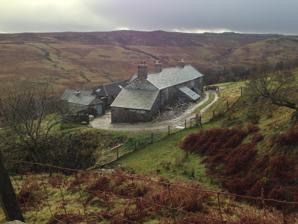
Building: Sleddale Hall
Country: United Kingdom
Year built: 1758
Farmhouse in England Sleddale Hall Sleddale Hall in 2012 General information Type Farmhouse Current tenants Mike Harrison (farmer) Landlord Tim Ellis Sleddale Hall is a farmhouse on the north side of the Wet Sleddale valley near Shap in Cumbria , England . It featured as "Crow Crag", Uncle Monty's Lake District country cottage in the cult film Withnail and I . House and farm Not much is known of the early history of Sleddale Hall. In the medieval period large parts of Wet Sleddale were owned by Shap Abbey , and cultivation terraces belonging to the Abbey's grange in the valley lie immediately to the north-east of Sleddale Hall. It is believed that Sleddale Hall was the home of William Rawes, Yeoman of Sleddale sometime between 1740 and 1758. An 1802 description of Sleddale Hall and its surrounding farmland reads "Sleddale Hall is situated a few miles south westwards from Shap in a narrow valley among the mountains. We could find nothing to give us any information as to the quality of land in this farm. There is a considerable extent enclosed on each side of the vale which is at present singularly divided into different fields. This we calculated to be about 250 acres [1.0 km 2 ], consisting partly of woodland, partly of poorish meadow ground, and partly of pasture, all of which, or nearly all, lies in rapid declivities. Besides the above inclosed ground , there may be about 2,300 acres [9.3 km 2 ] of barren mountains, forming altogether a tolerably good sheep farm. The meadow ground is mostly capable of improvement by draining, & that at a reasonable expense. This farm, every thing considered we suppose may be worth a rent of £150. But as observed before, our means of calculating the value were very defective." Thomas Graham (c.1705–1787), also of Stonehouse, Hayton , lived at Sleddale Hall in the mid-18th century. In 1829 Sleddale Hall was recorded as: "Sleddale Hall, now a farm-house belonging to C. Wilson, Esq., was long the seat of the ancient family of Sleddale, one of whom was the first Mayor of Kendal, and possessed Gillthwaite-Rigg, and some other estates." The Wet Sleddale Reservoir was built below the Hall some time in the 1960s to provide water for Manchester, flooding a small part of the dale. By the time of the filming of Withnail and I in 1986, Sleddale Hall was derelict. Filming of Withnail and I Sleddale Hall stood in as "Crow Crag", the Lake District cottage owned by Uncle Monty in the film Withnail and I . The scenes at Sleddale Hall were filmed in August 1986. Actor Richard E. Grant , who played Withnail, recorded his first impressions of the farmhouse in his published diary: 2nd August. Mini-bus together out to the location in Wet Sleddale, supposedly the wettest corner of the United Kingdom, through numerous gates, up a mountainside to an abandoned cottage on the water board estate. Perfect. Looks exactly like the script suggests. Filming took place both in the downstairs rooms of the house and in the exterior areas, including the small courtyard. The interior shots of the bedrooms and staircase were not filmed at Sleddale Hall, but at Stockers Farm, Rickmansworth , Hertfordshire. In recent years Sleddale Hall was owned by United Utilities , formerly North West Water . Following its appearance in Withnail and I , North West Water had planned to renovate the Hall and convert it into a holiday cottage and workshop. However, planning permission was refused on the grounds that it would alter the character of the valley. In 1998 the Hall was placed on the market, but did not sell. In 2007, before renovation Sleddale Hall is tenanted by a farmer, Mike Harrison, whose suckler herd which produces Blonde d'Aquitaine crossbred calves won the 2008 British Blonde Society's biannual UK Commercial Herd of the Year Award . A judge said that the award was notable "considering the type of hard farm he is rearing them on": at Sleddale Hall the cows graze 980 to 1,450 ft (300 to 440 m) above sea level, on rough grazing. The house itself was still dilapidated and uninhabited as of September 2008. In January 2009 it was announced that Sleddale Hall had been put up for auction by United Utilities. The auction took place on 16 February 2009, with a guide price of over £145,000. A trust named 'The Crow Crag Collective' was set up on 22 January to try to buy the house at auction and preserve it for the fans of Withnail and I . The house originally sold at auction on 16 February 2009 for £265,000. The prospective purchaser was Sebastian Hindley, owner of the Mardale Inn in Bampton , a nearby village which also featured in the film. Hindley spoke of his purchase: "It's part of our heritage ... I'm very passionate about this area. I would like to transform it back to how it was in the film. It could be a working museum, with self-catering accommodation and maybe a tea room." The house does not currently have planning permission. However, in May 2009 the sale of Sleddale Hall fell through and Sebastian Hindley is reported to have said that funding problems meant he had missed his deadline. United Utilities "considered its options", and when finances from the original buyer Hindley did not materialise, he was given more time by United Utilities but could not raise the cash. United Utilities then sold Sleddale Hall to Tim Ellis, an architect from Canterbury in Kent, whose bid at the auction had originally failed. He plans to convert Sleddale Hall into a private home, retaining a "Withnail atmosphere". Ellis specialises in the restoration of historic buildings and said "I am delighted to have had a second chance to buy this beautiful building. I first saw the film about seven years ago and have been a fan ever since. I would like to restore the building in a way that other fans of the film could approve of." A Certificate of Lawful Use was granted by the Lake District National Park Authority in March 2011. The Certificate confirms the residential status of Sleddale Hall in Planning Law. Building works to restore Sleddale Hall commenced in August 2011 and were completed in August 2012 The works included a partial reconstruction of the courtyard elevation to include features which were added to the house for the film including a doorcase and window surrounds. For the film, these features were copied from a house in Mosedale and created using plaster of Paris. For the reconstruction, red Lazonby sandstone, from Stoneraise quarry North of Penrith, was used; it being a very close match to the sandstone used in the house. Sleddale Hall is private property with no public access , but since the film came out has frequently been visited by fans of the film. References